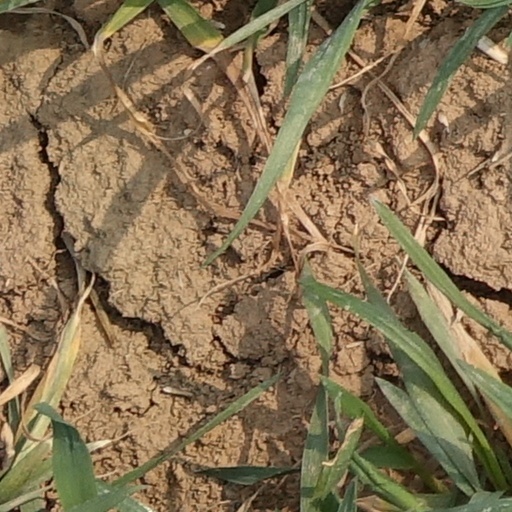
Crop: wheat